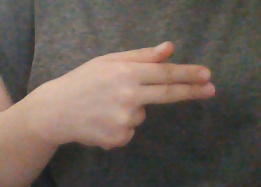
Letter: ghain